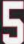
Number: 5